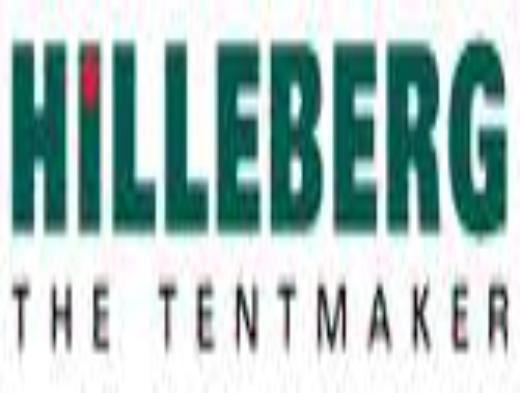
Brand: Hilleberg
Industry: Clothes